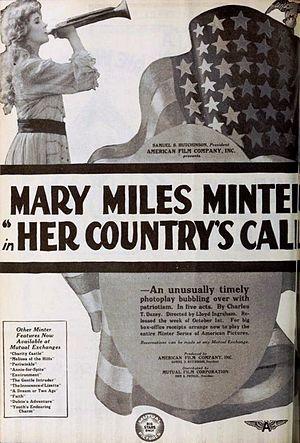
Her Country's Call est un film muet américain, réalisé par Lloyd Ingraham, sorti en 1917.